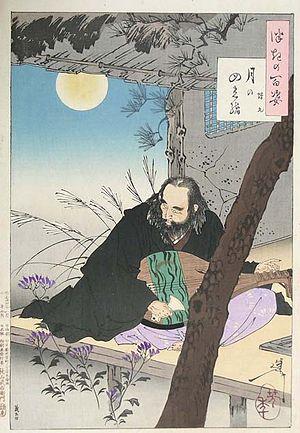
Un musicien aveugle